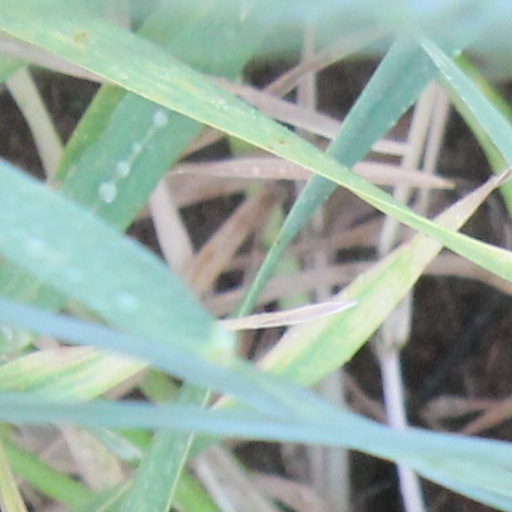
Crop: wheat